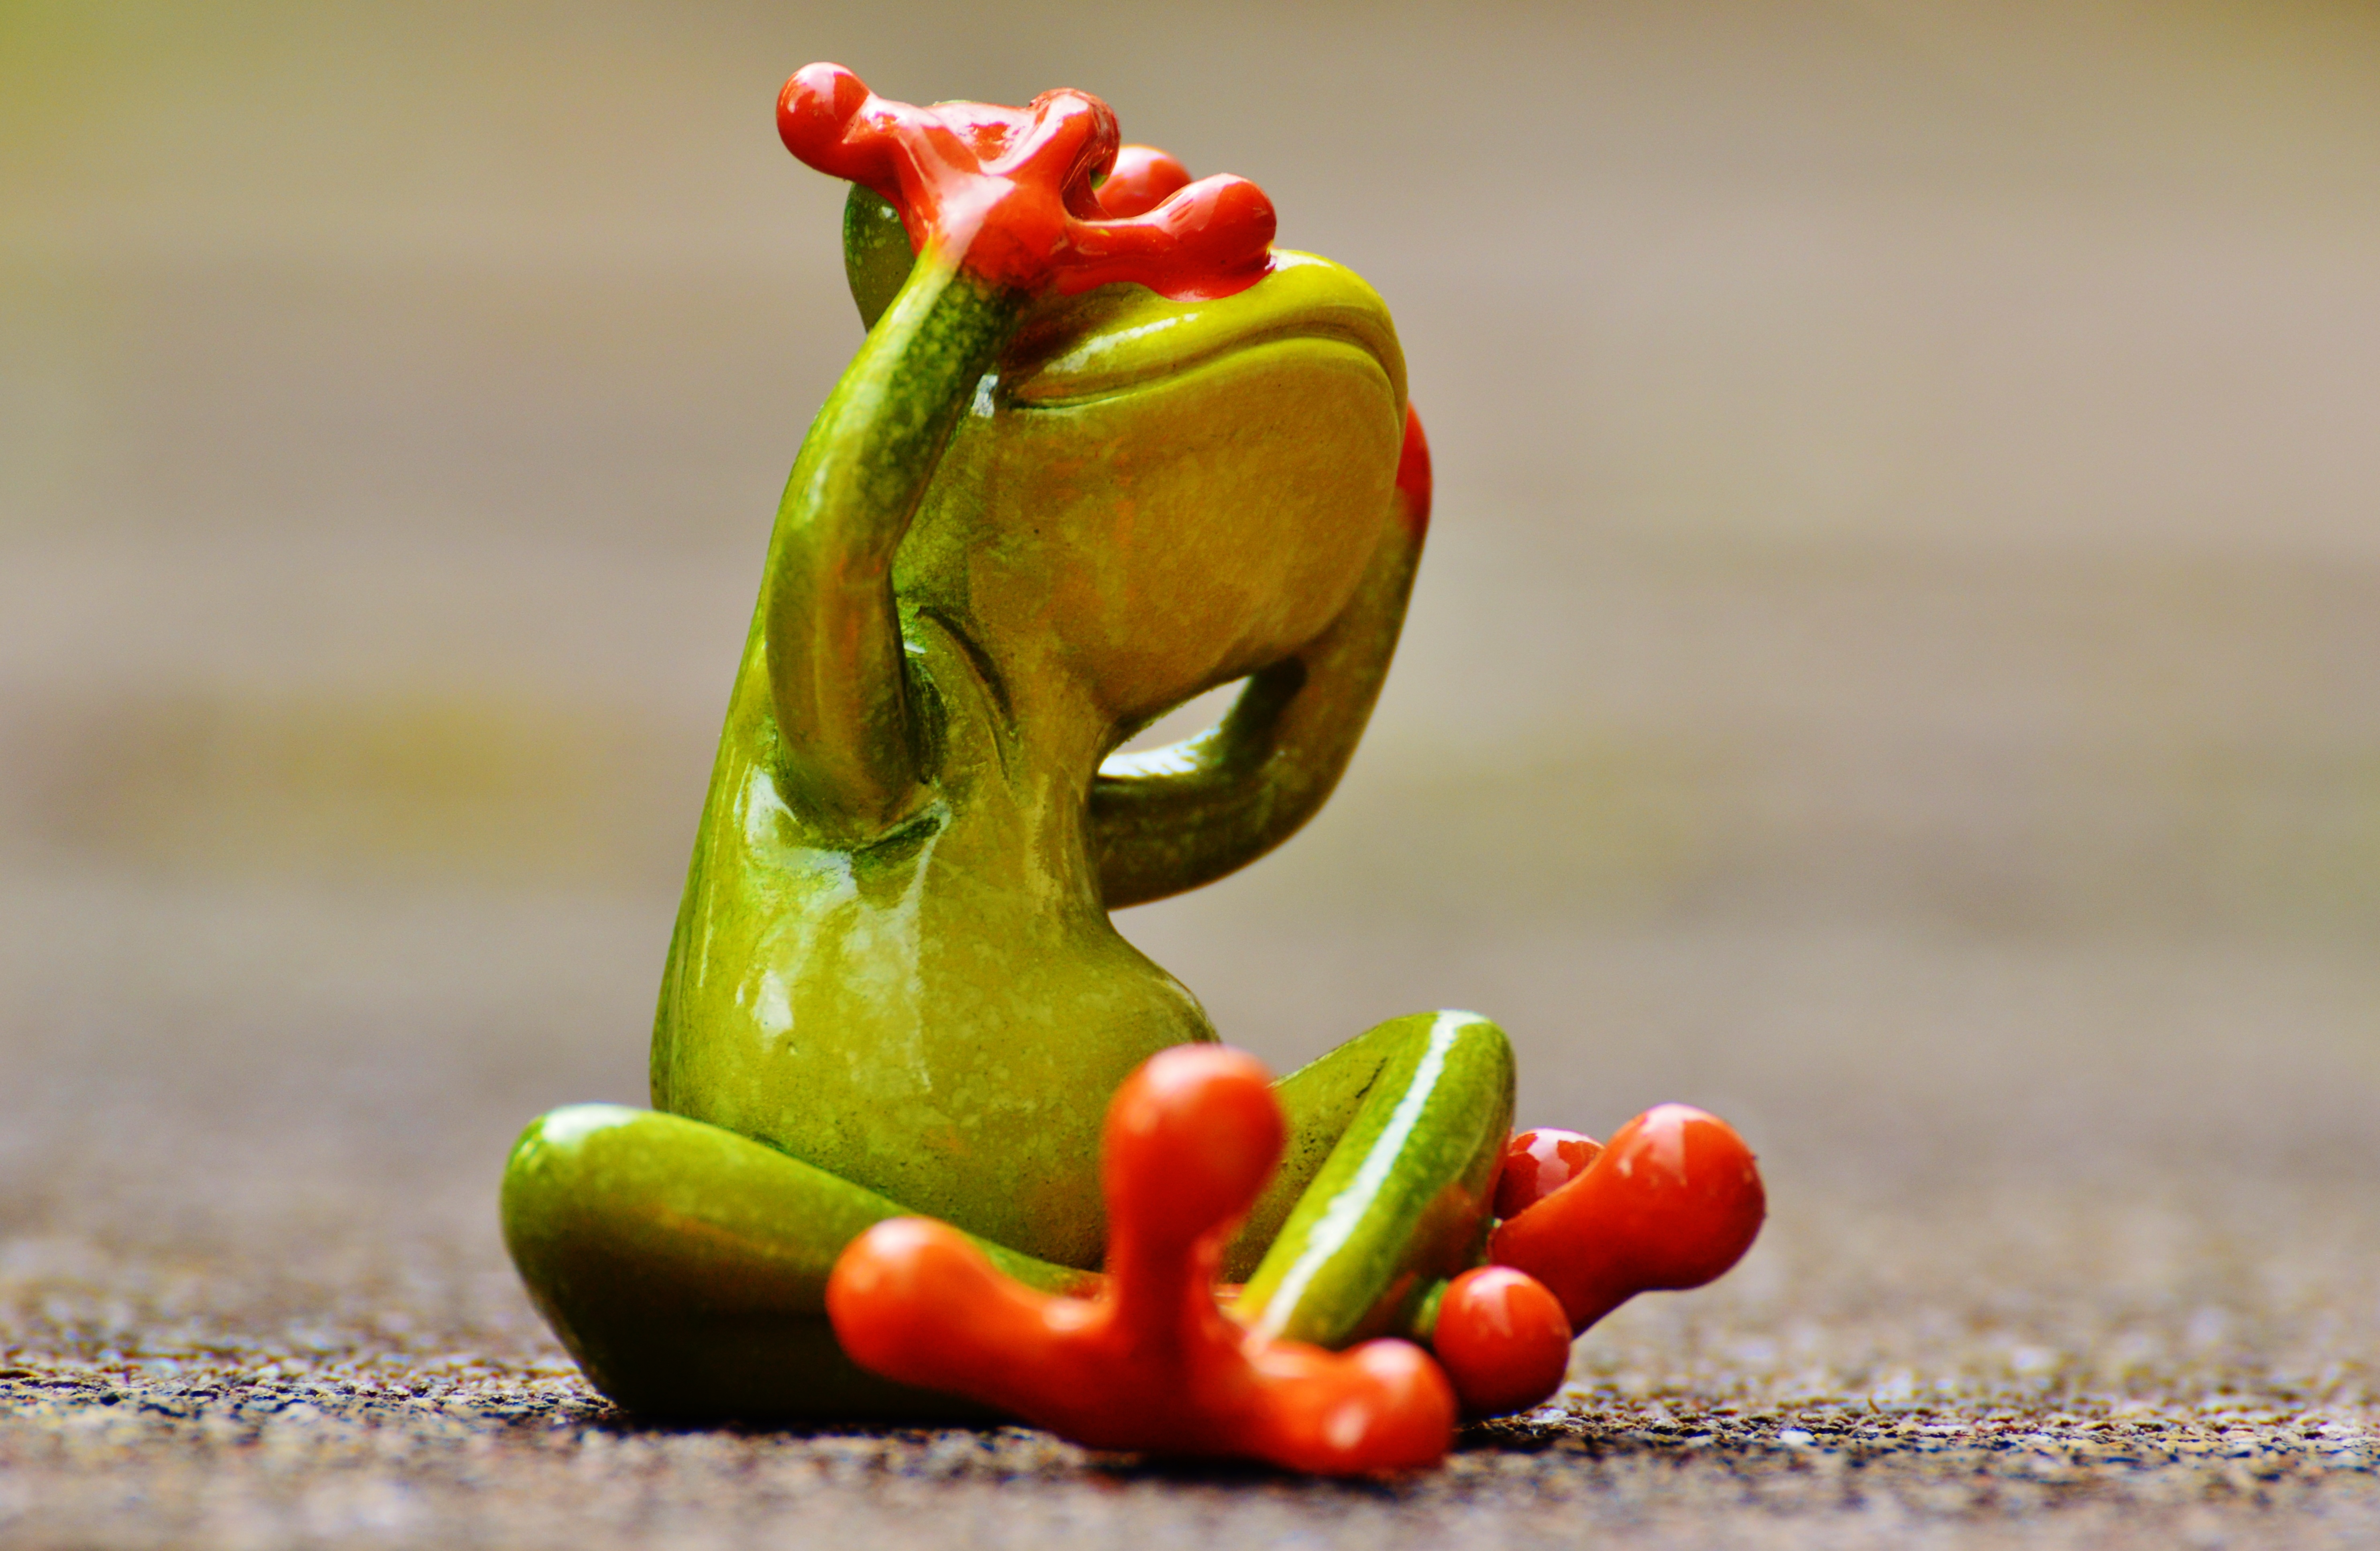
plant, flower, animal, cute, food, green, red, produce, vegetable, frog, amphibian, yellow, sit, fun, figure, funny, frogs, macro photography, not see, flowering plant, land plant